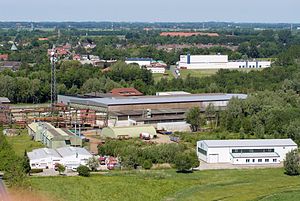
Sande (Friesland) / Inddeling
Sande er en kommune i Landkreis Friesland i den tyske delstat Niedersachsen. Den ligger ud til havbugten Jadebusen, omtrent 7 km sydvest for Wilhelmshaven, og 12 km sydøst for Jever.